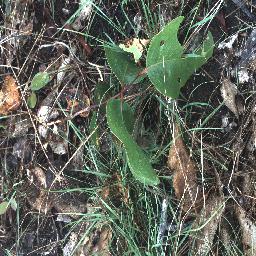
Label: negative